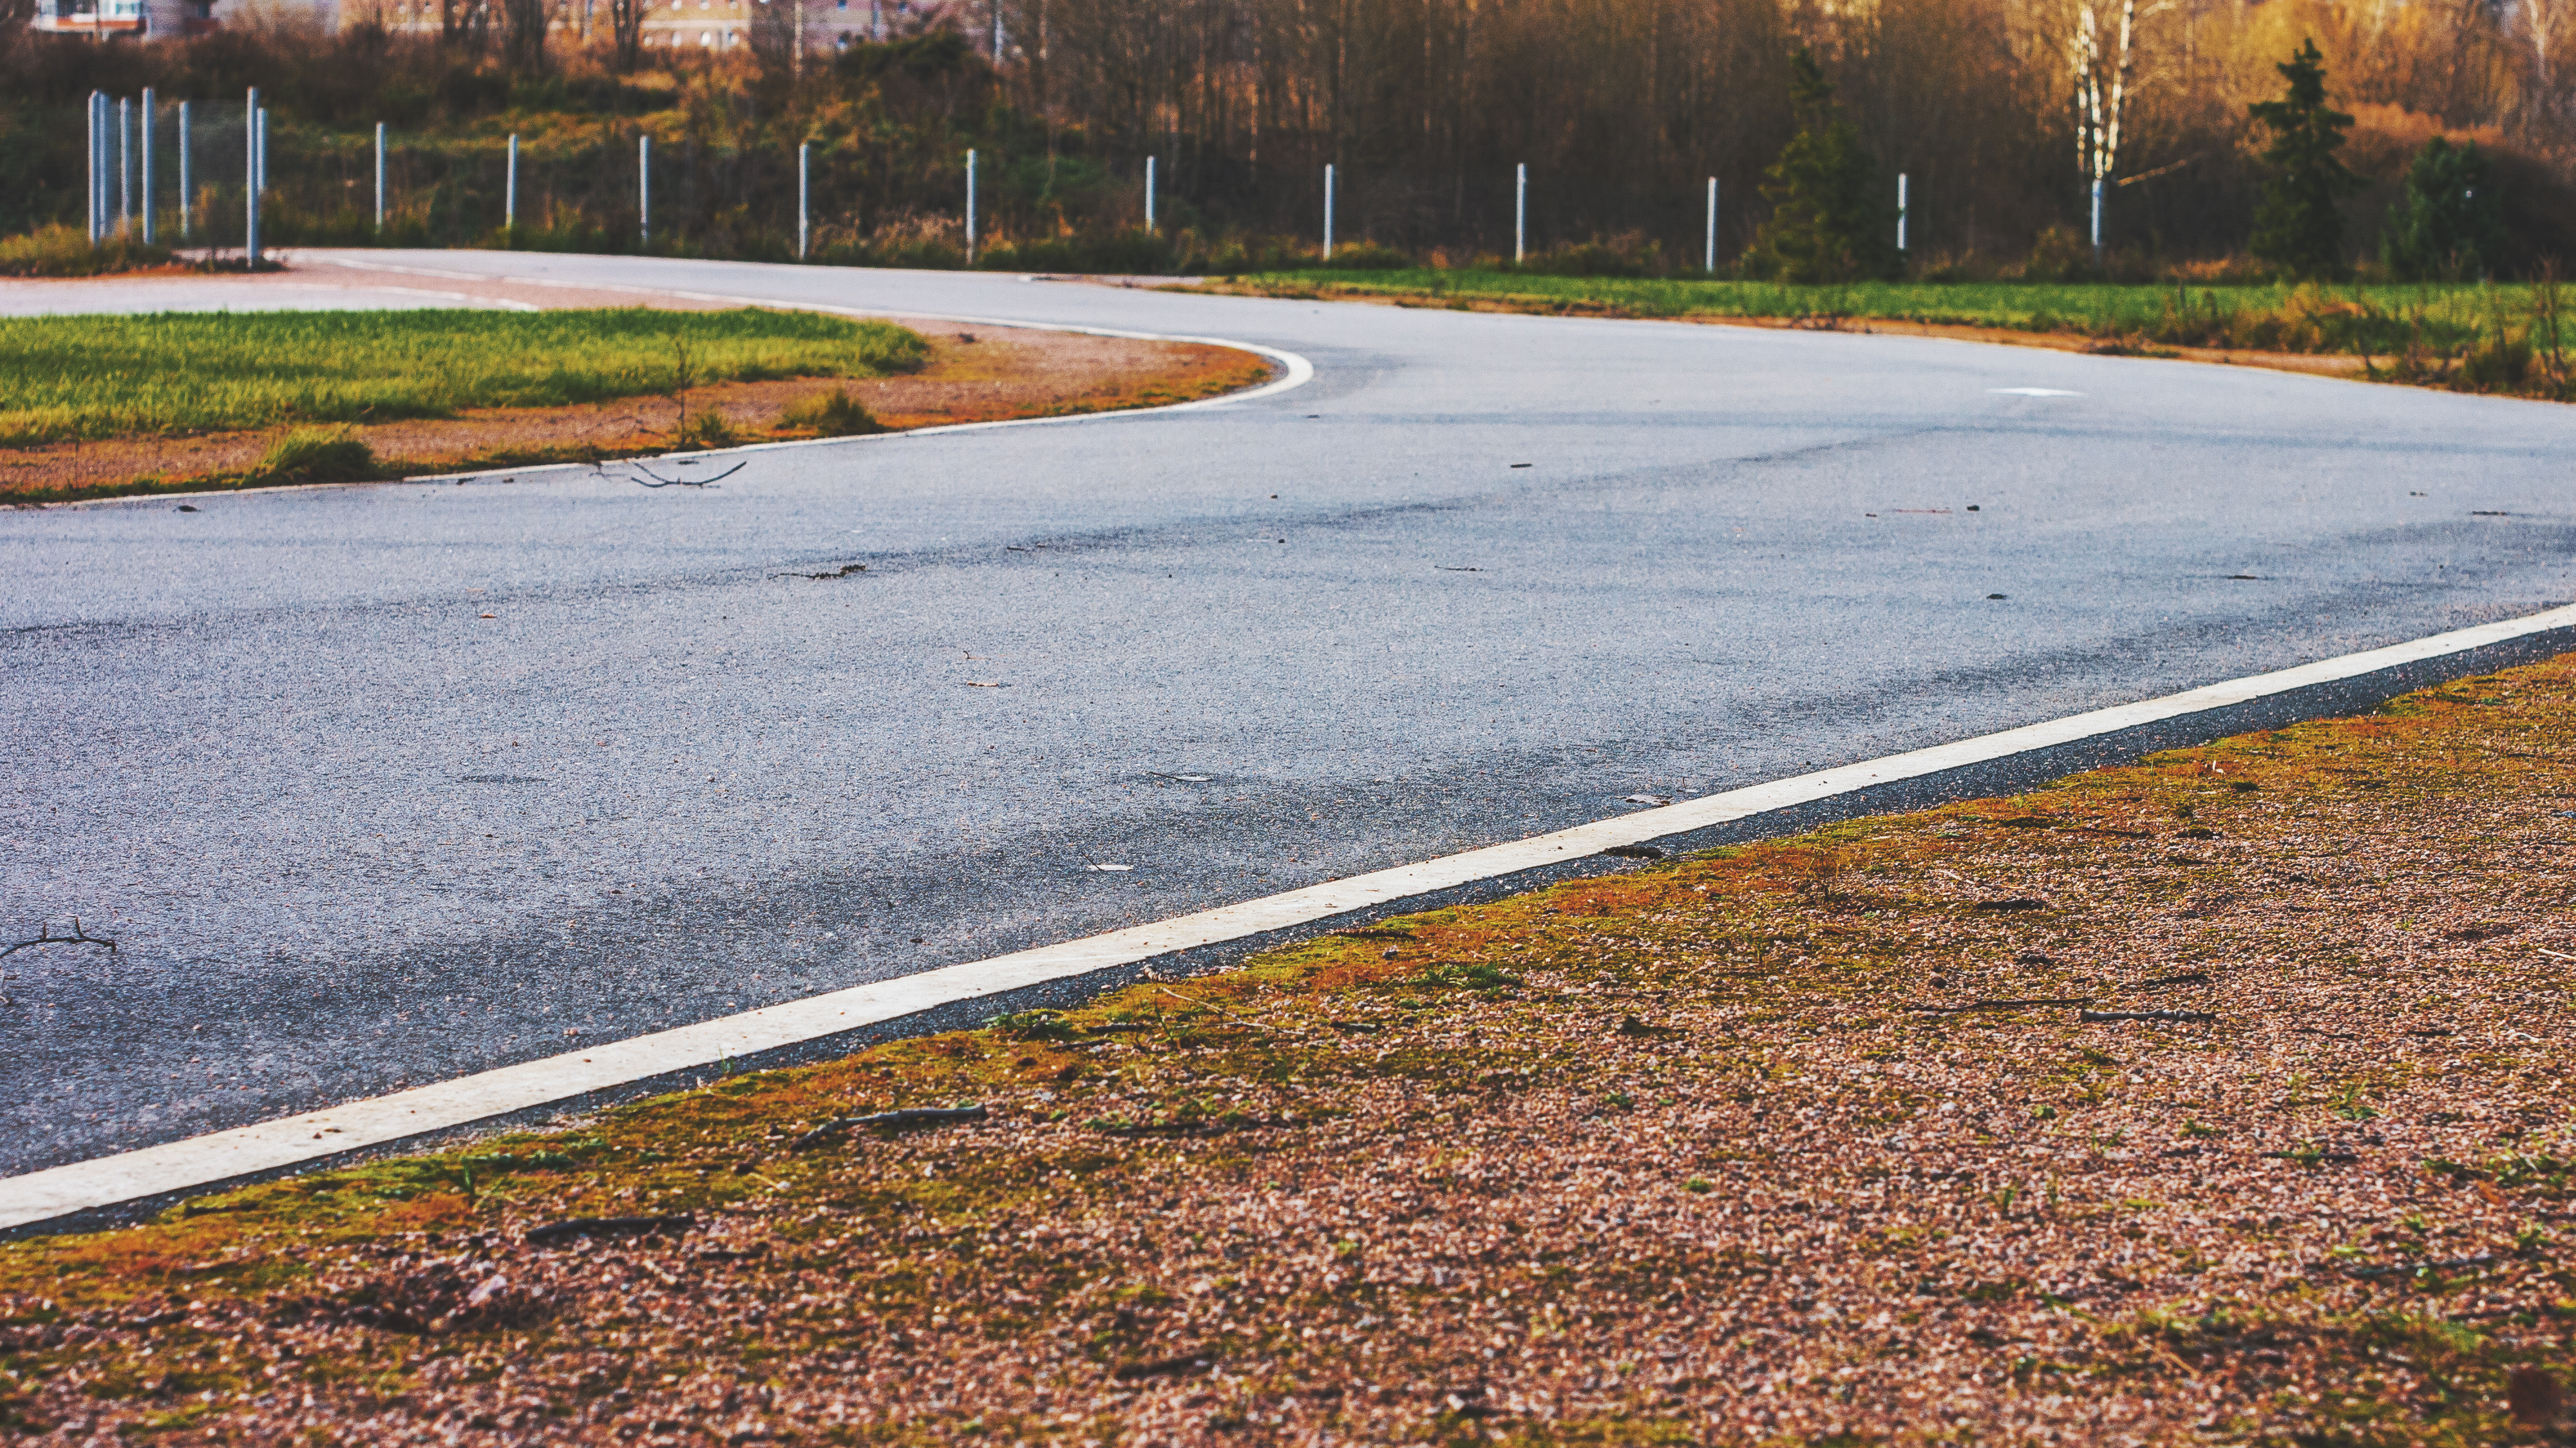
images, plant, light, leaf, road surface, tree, asphalt, natural landscape, sky, tar, line, thoroughfare, grass, woody plant, Tints and shades, road, landscape, sidewalk, soil, rolling, city, lane, field, shadow, street, horizon, evening, public utility, autumn, intersection, path, freeway, highway, shoulder, reflection, curb, deciduous, suburb, winter